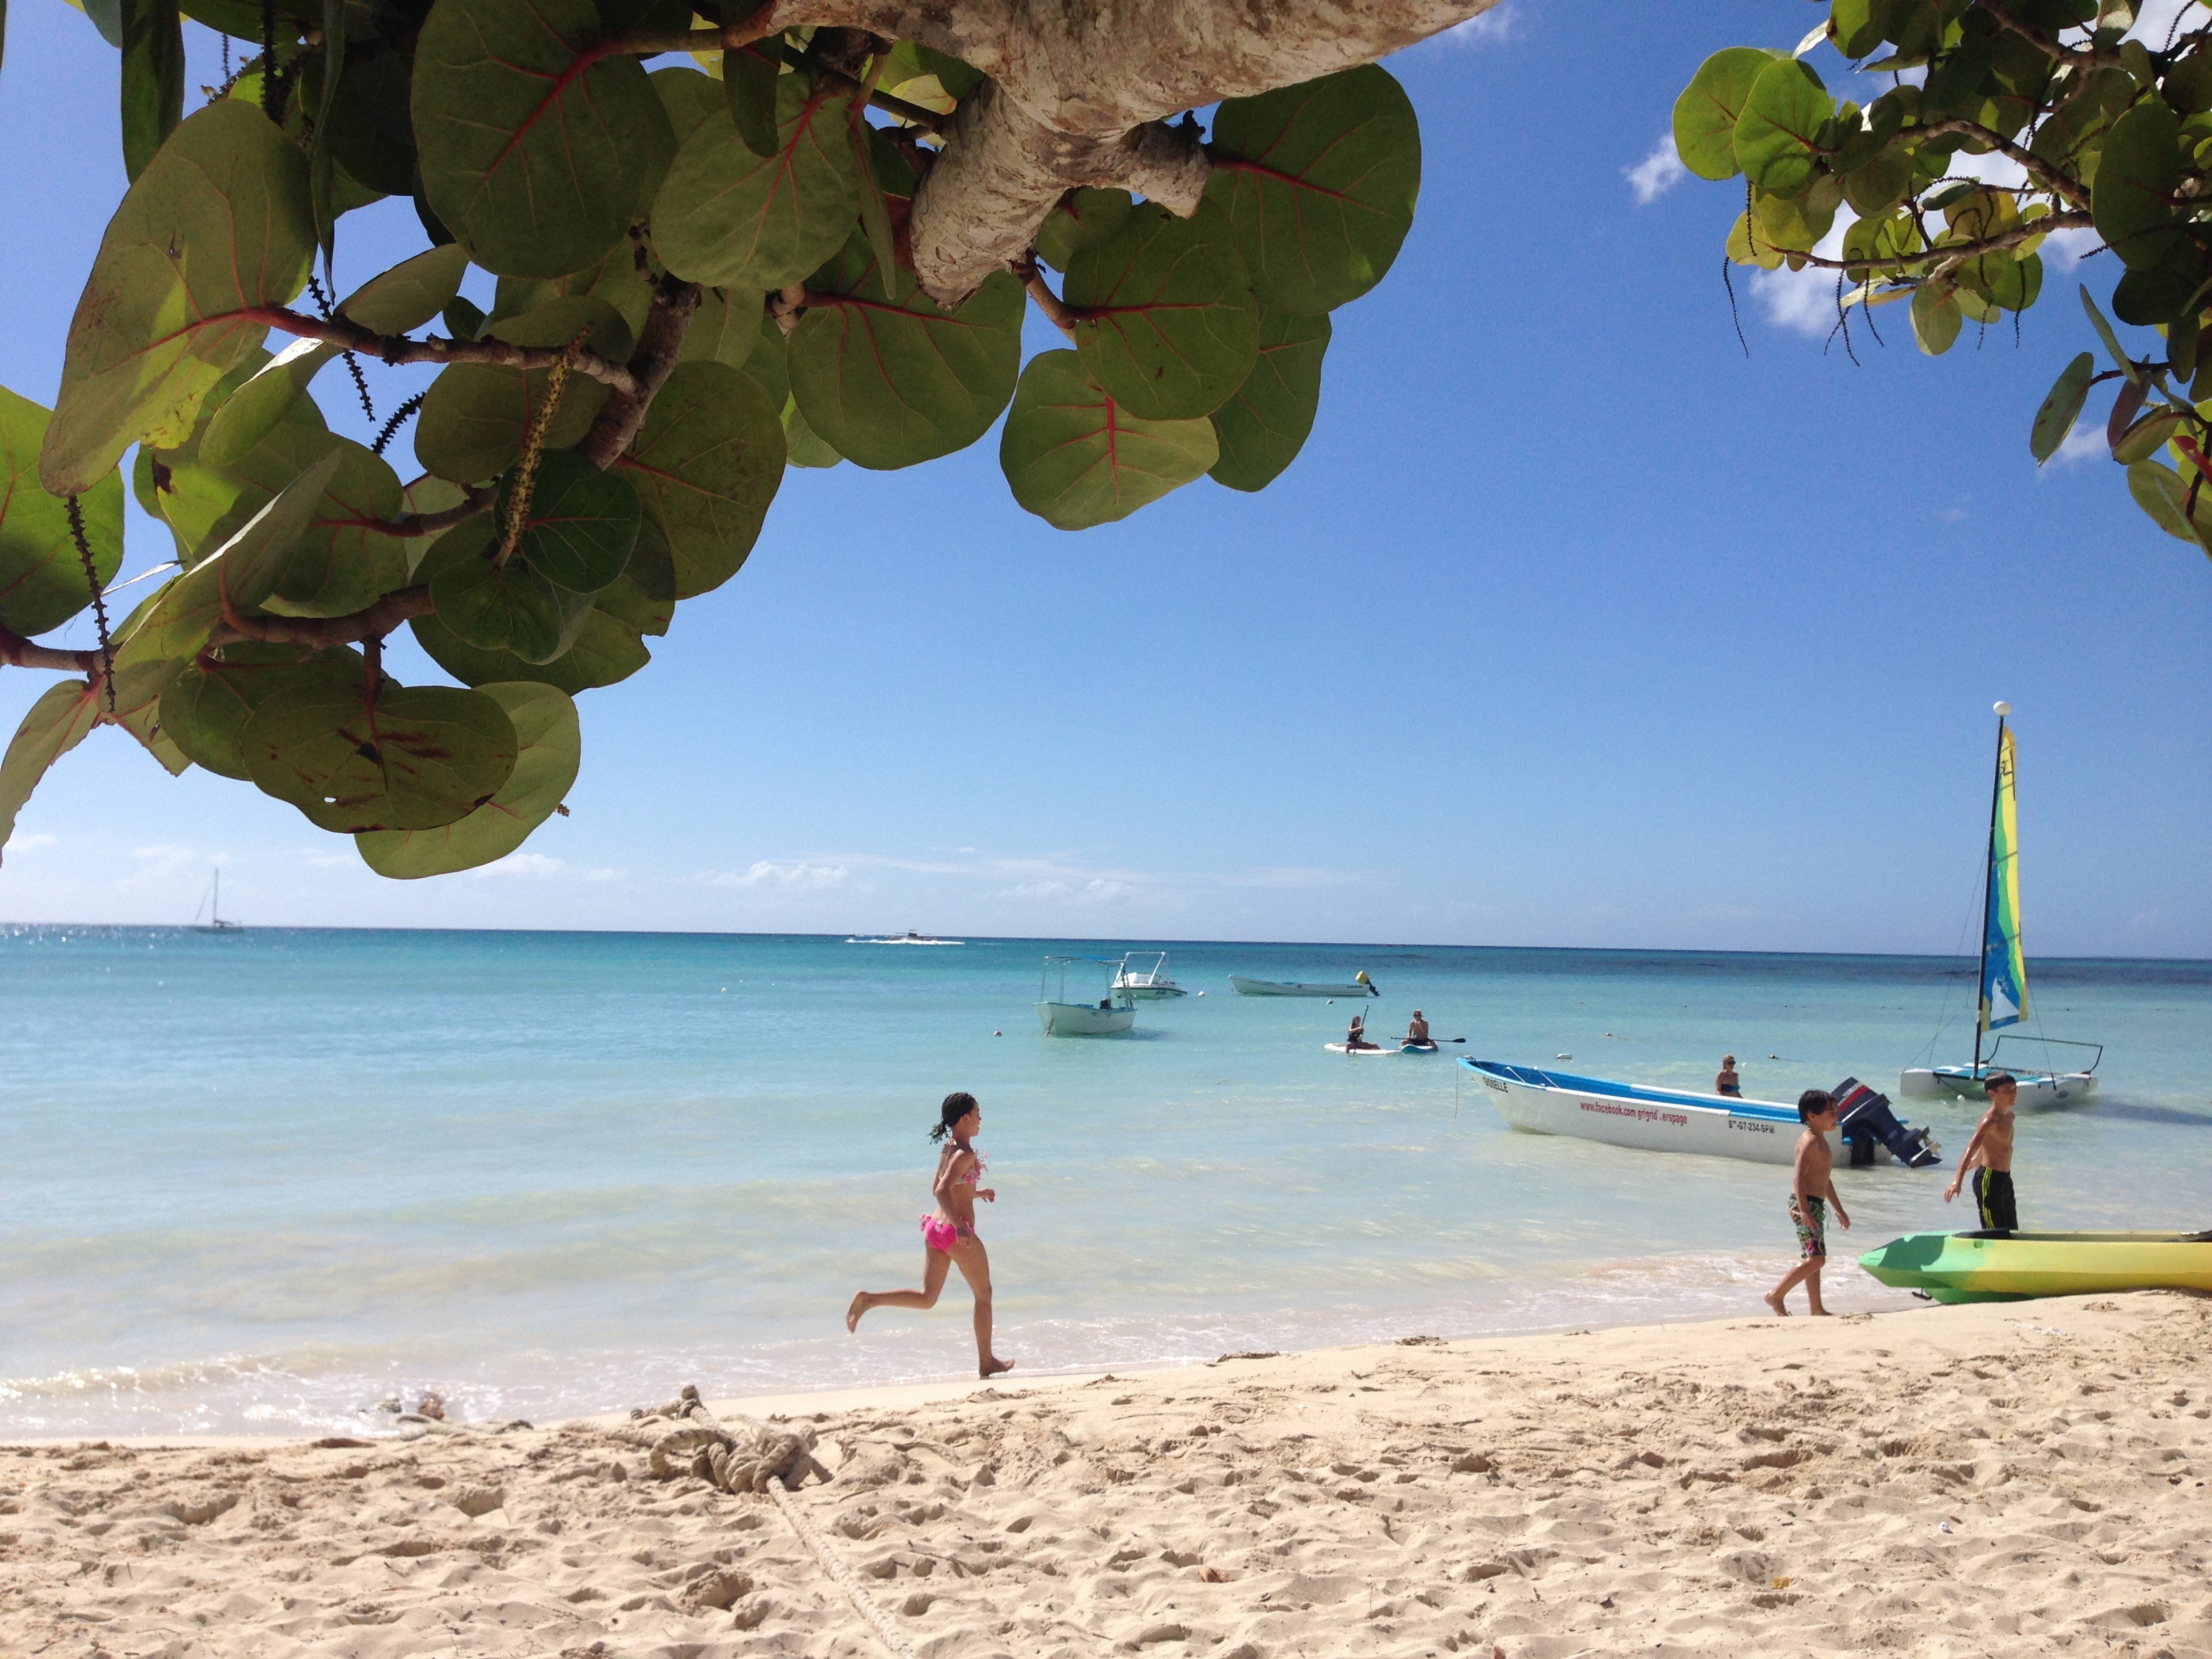
beach, sea, tree, sand, ocean, girl, play, vacation, boot, child, blue, body of water, fun, joy, caribbean, dominican republic, tropics, la romana, arecales